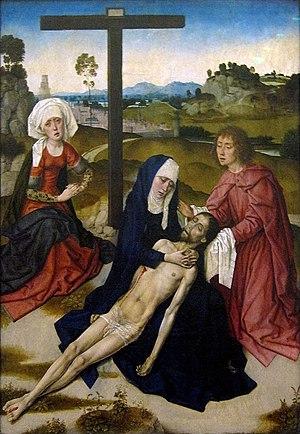
Peinture fiamande au Louvre, Paris
Dirk Bouts, ou Dieric Bouts, dit aussi Dirk Bouts le Vieux, est un peintre néerlandais actif à l'époque des primitifs flamands.